Monadnock Building

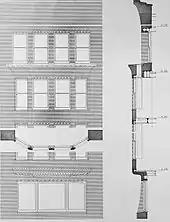
Elevation drawing of typical oriel windows in the north half. The chamfered brick at the bottom of the window bay is visible in the drawing.

Together, the two parts of the building have a frontage of on Dearborn Street with a depth of . The original northern half presents a plain, unbroken vertical mass of purple-brown brick, which is contoured to create a gentle curve at the base of the building and an outward flare to form an austere parapet at the top. The gentle swelling at base and cornice, observed historian Donald Hoffman, "came very close to the bell-shaped column the Egyptians had derived from papyrus". The corners of the building are gracefully chamfered as they rise to the top and the oriel windows are chamfered at their base. The floor divisions are not marked on the exterior; the unbroken edifice is interrupted only by a series of oriel windows, separated by rows of single thin silled windows set into the vertical face. The entryways are small, single-height portals topped with plain stone lintels.